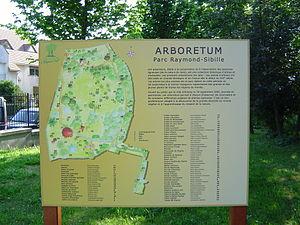
Cette liste de parcs et jardins publics de France recense l'ensemble des jardins publics, parcs publics et espaces verts appartenant aux collectivités territoriales de France. Les parcs et jardins appartenant à des institutions ou des établissements publics français figurant dans cette liste sont des propriétés privées.
Ouvert au public en avril 2003, le parc Raymond Sibille appartient au conseil général des Hauts-de-Seine qui l’a mis à la disposition de la ville d’Antony à la fin de l’année 2002. Ce parc de 1,55 hectare situé à Antony dans les Hauts-de-Seine est remarquable pour ses arbres.
Antony, commune française de la région Île-de-France dispose d'un riche patrimoine qui s'est enrichi à travers les siècles, tant sur les plans historique que botanique.